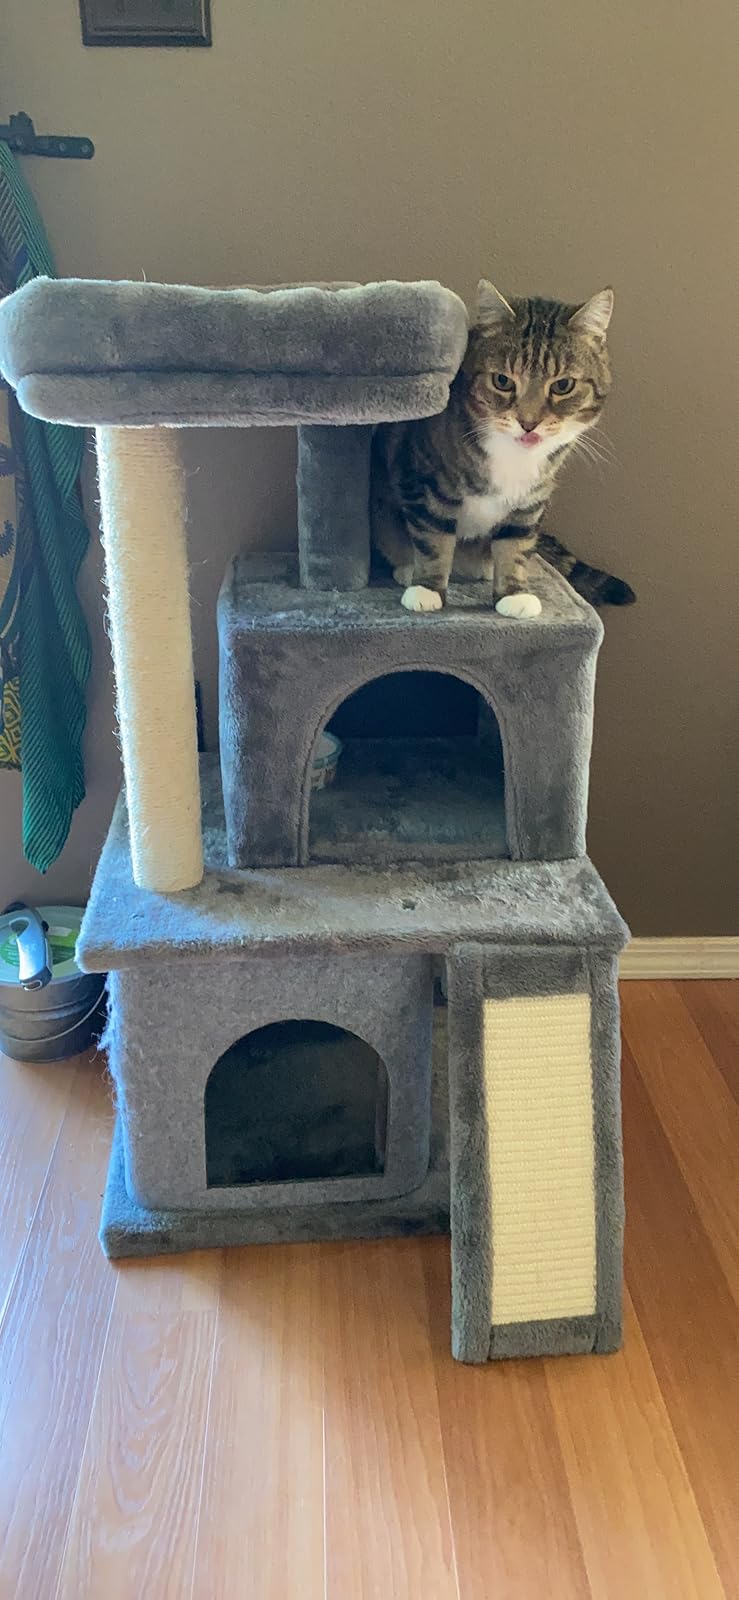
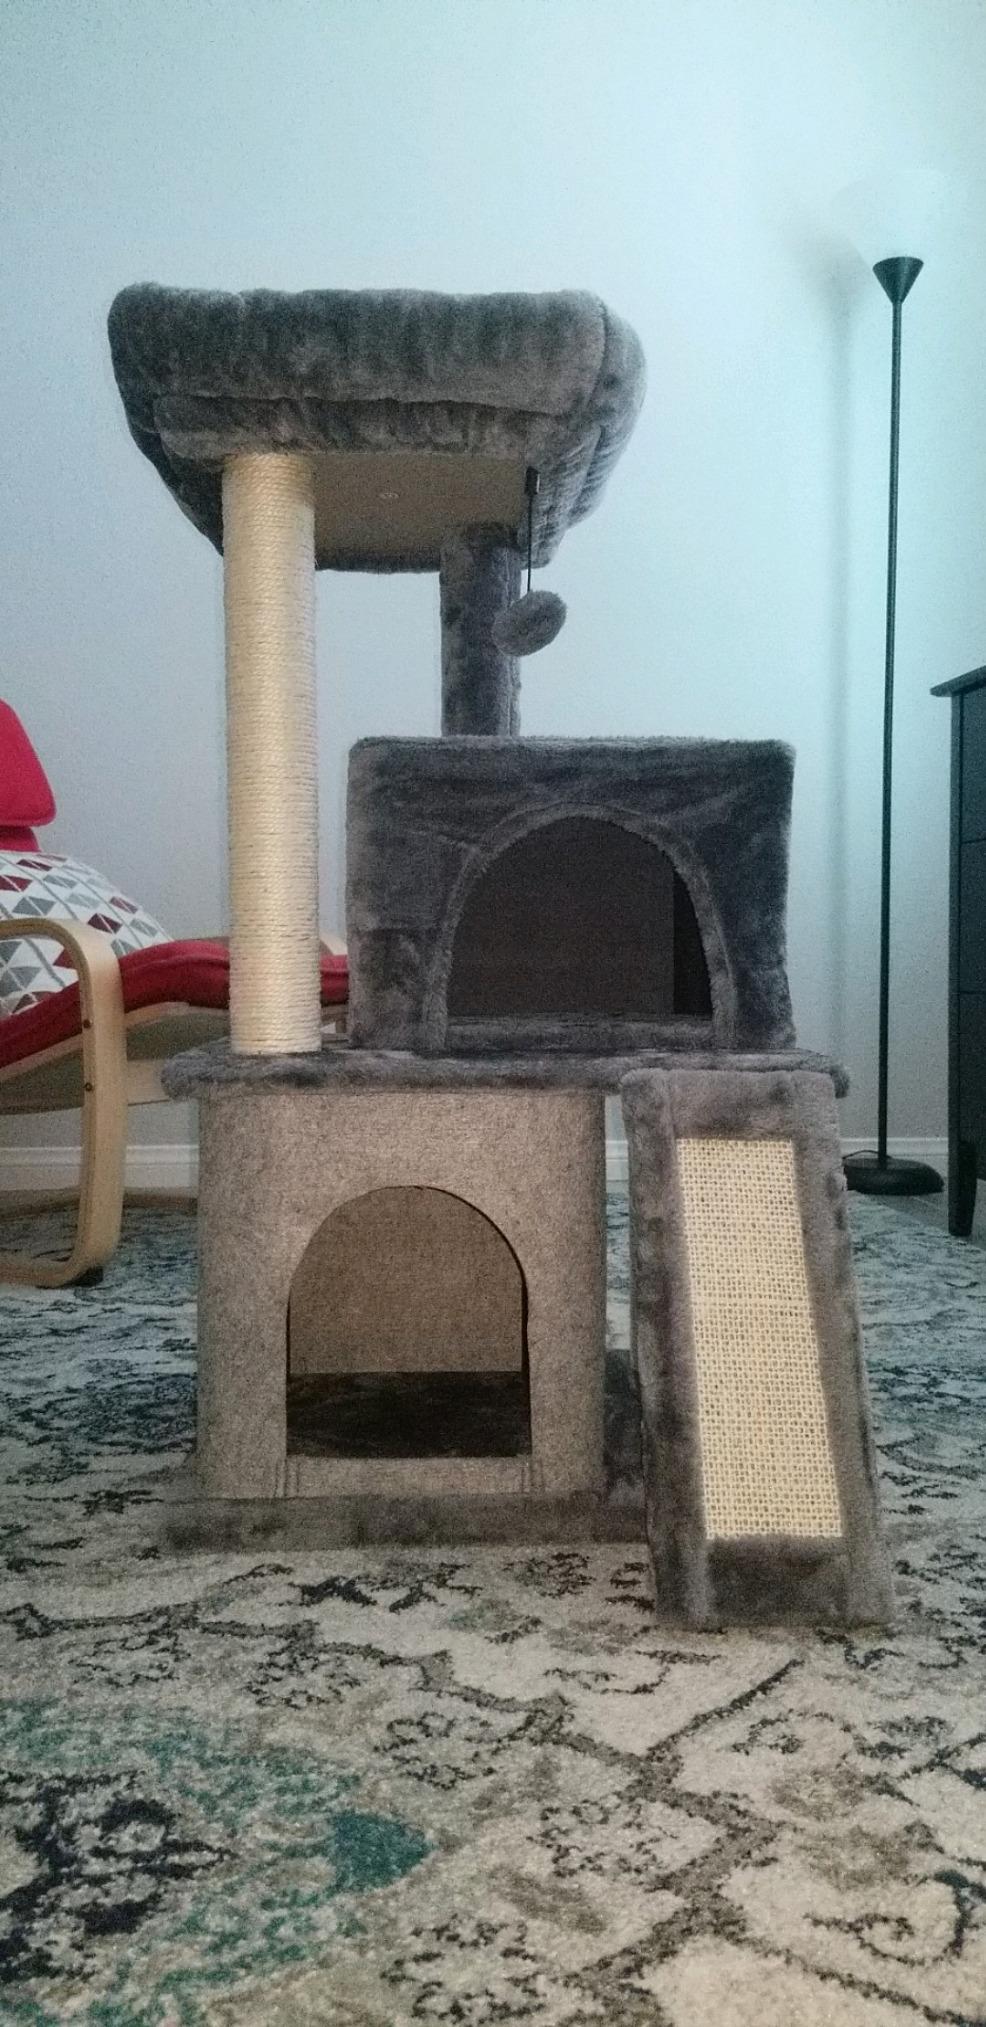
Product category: items_cat tree
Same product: yes